Stanstead, Quebec

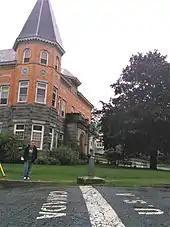
The Haskell Free Library straddles the US-Canadian border

The Haskell Free Library and Opera House has an international border line painted on the floors of the building. Another landmark is Centenary United Church.